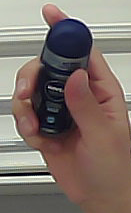
Product: nivea_rollon